Archaeology of Angola

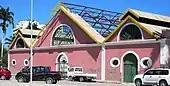
National Archaeological Museum in Benguela

During the 19th century, Europeans exploring Africa began recording the presence of archaeological sites along their routes. The earliest such record was made by James Hingston Tuckey during his 1816 excavation along the River Congo. Tuckey recorded the presence of a rock shelter with petroglyphs at Pedra de Feitiço.